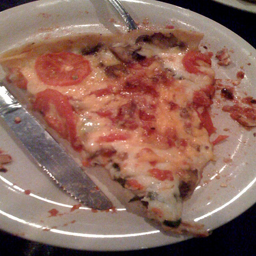
A slice of pizza on a plate slathered in melted cheese.
A slice of vegetable pizza on a plate with a knife.
A slice of pizza sitting on top of a white plate.
Tomato, mushroom, and cheese pizza slice on a white plate.
there is a slice of pizza on a white plate